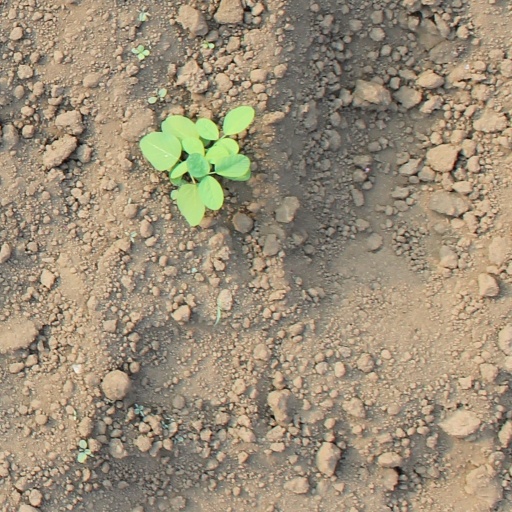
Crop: soybean